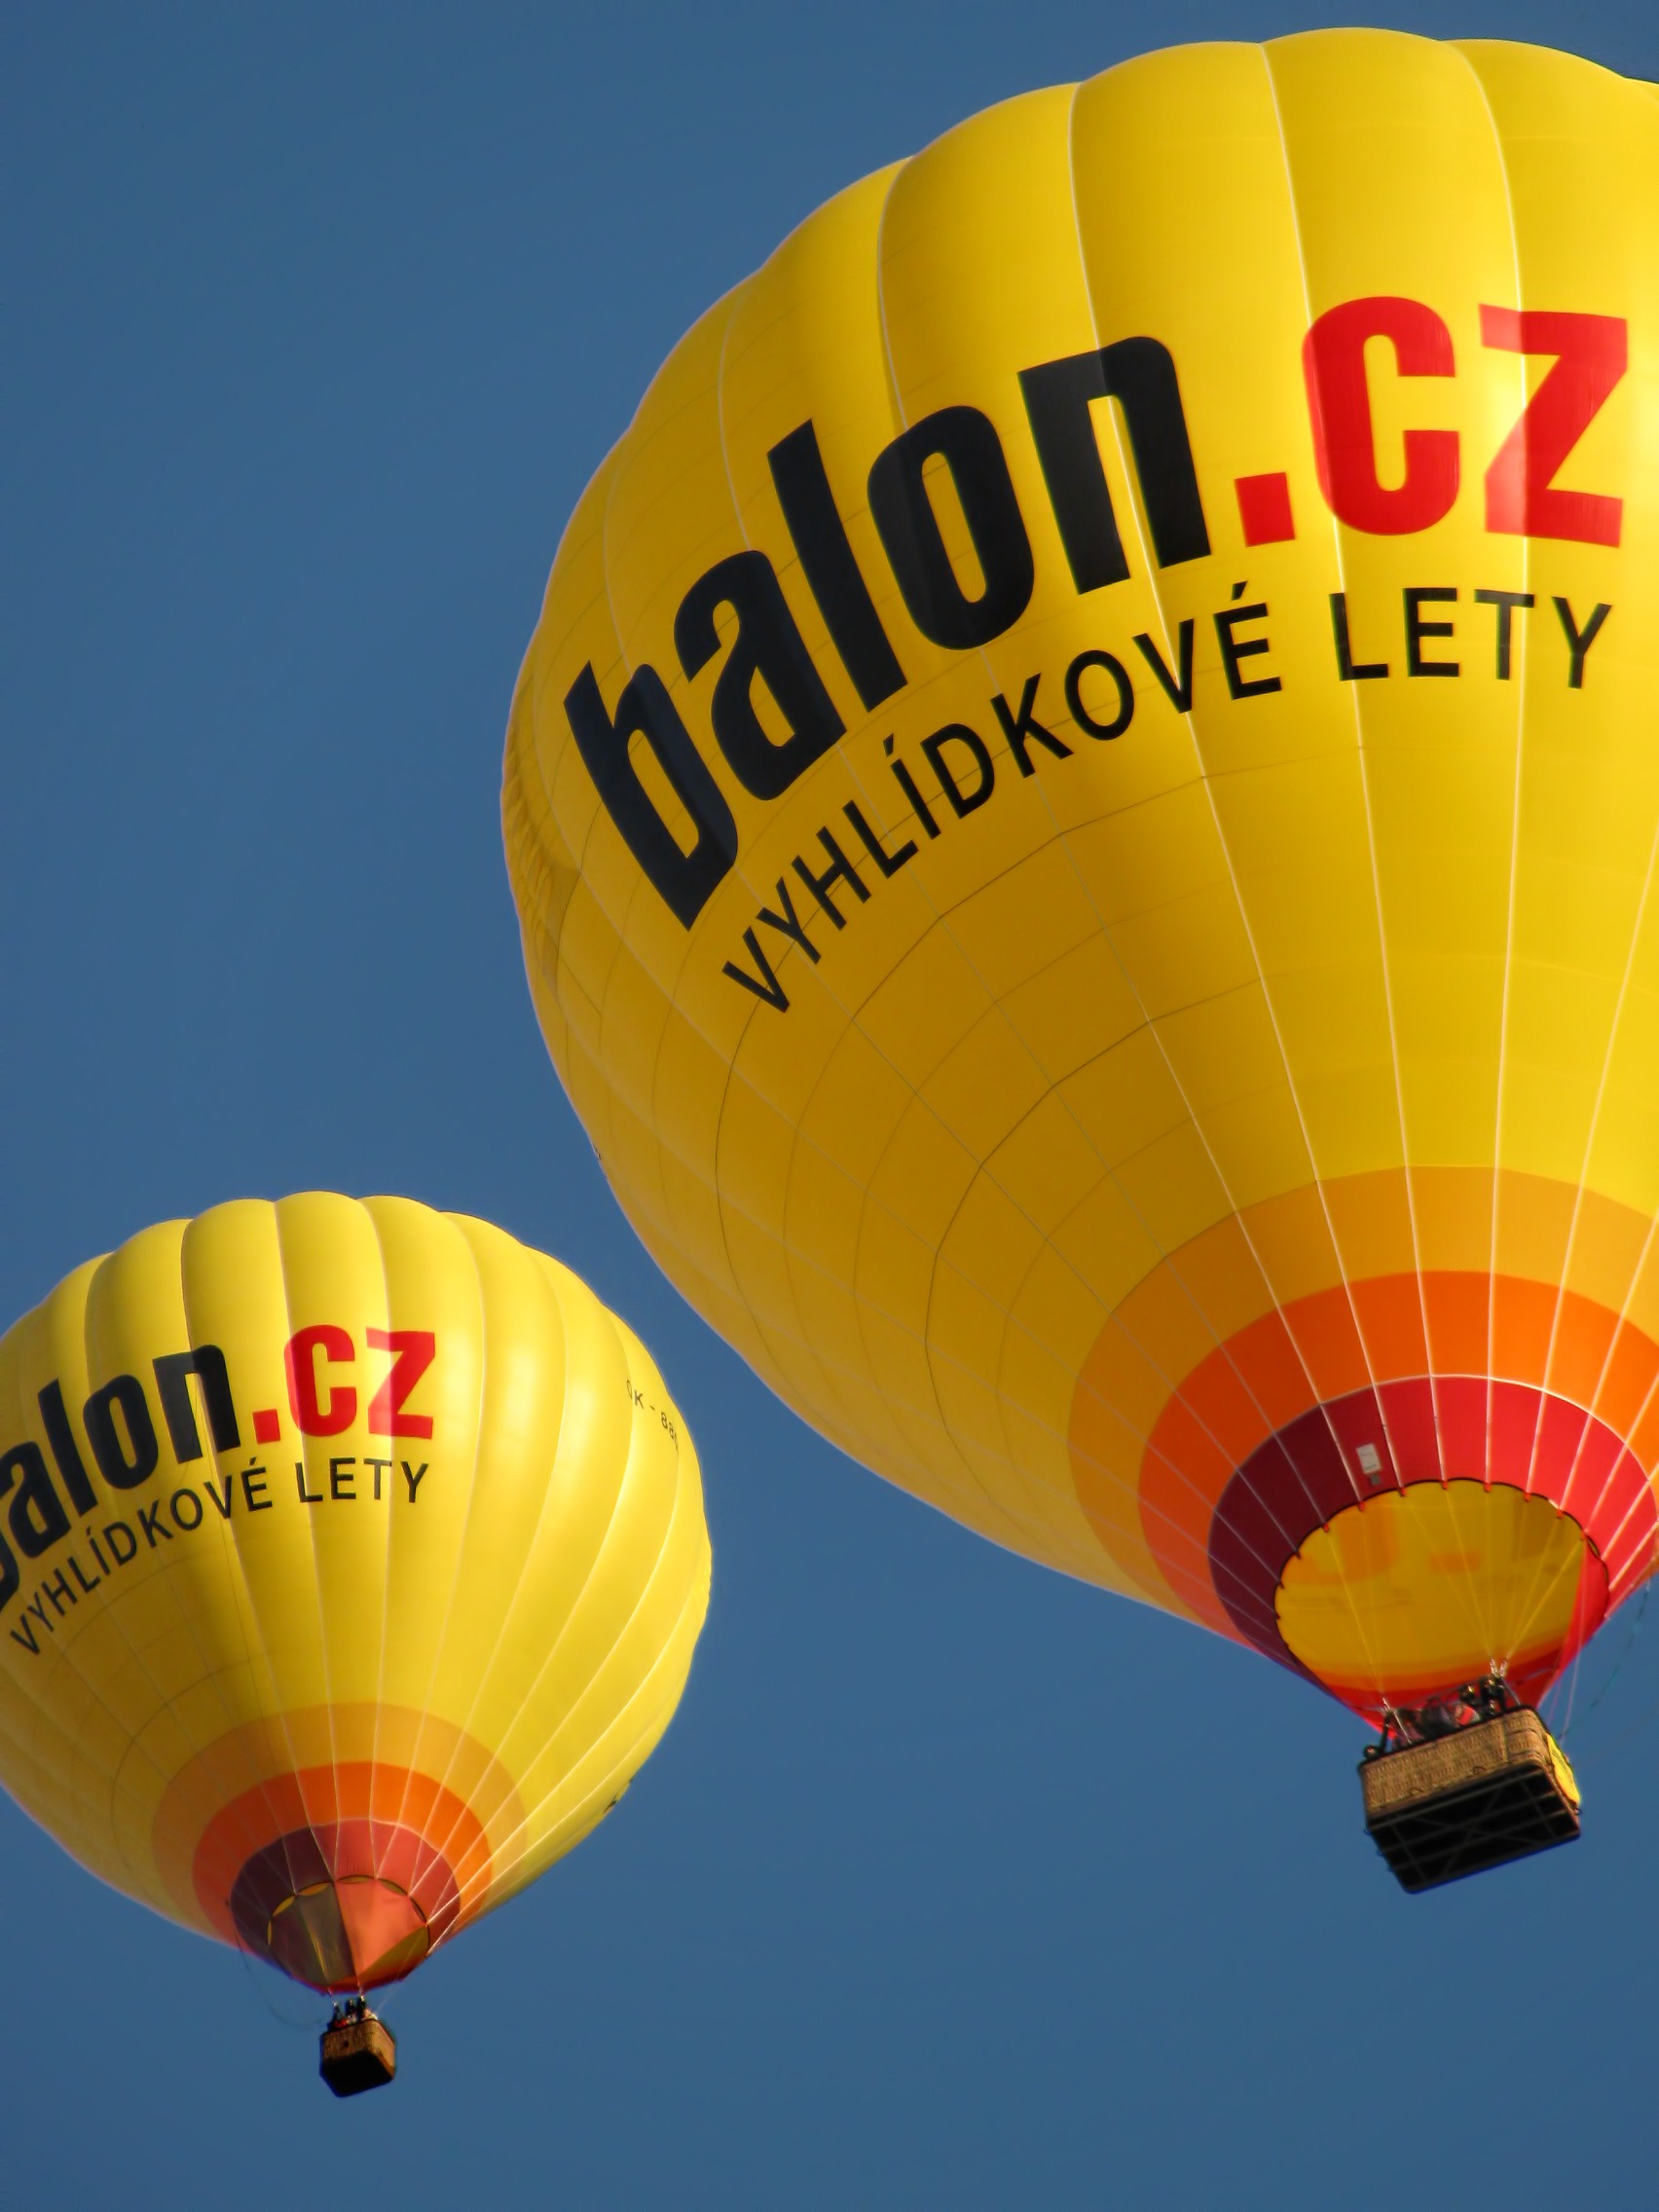
air, balloon, hot air balloon, flying, summer, aircraft, vehicle, flight, hot air, blue, yellow, toy, colors, hot air ballooning, hot air balloon ride, atmosphere of earth, executive car